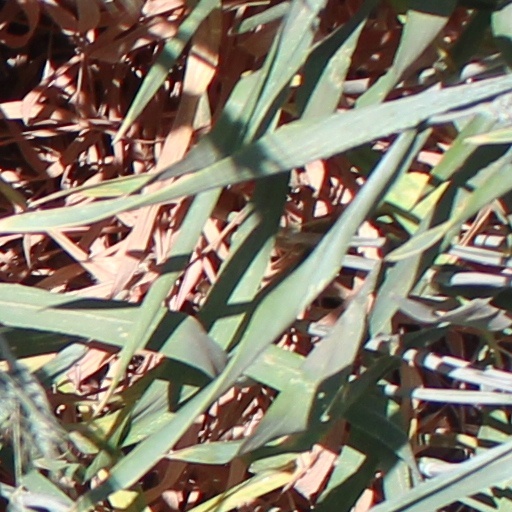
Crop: wheat